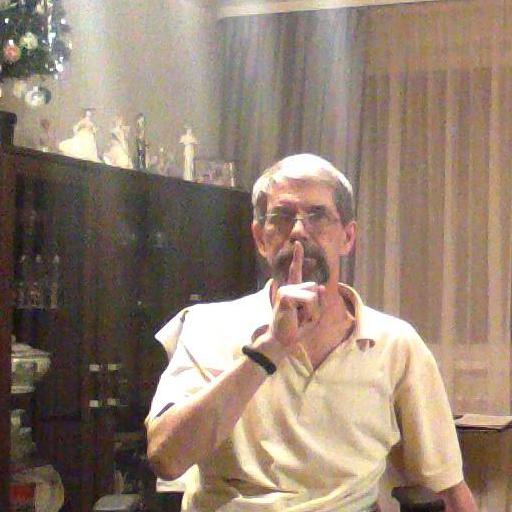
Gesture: mute